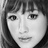
Emotion: neutral